Alaska–Yukon–Pacific Exposition

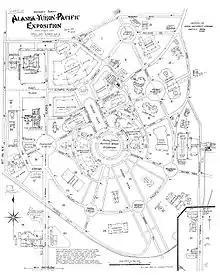
Sanborn map of the A-Y-P grounds. This extremely detailed map was created for insurance purposes.

The Alaska–Yukon–Pacific Exposition, acronym AYP or AYPE, was a world's fair held in Seattle in 1909 publicizing the development of the Pacific Northwest. It was originally planned for 1907 to mark the 10th anniversary of the Klondike Gold Rush, but the organizers learned of the Jamestown Exposition being held that same year and rescheduled.